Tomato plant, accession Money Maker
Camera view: tilt-top (135 deg); turntable rotation: 300 degrees
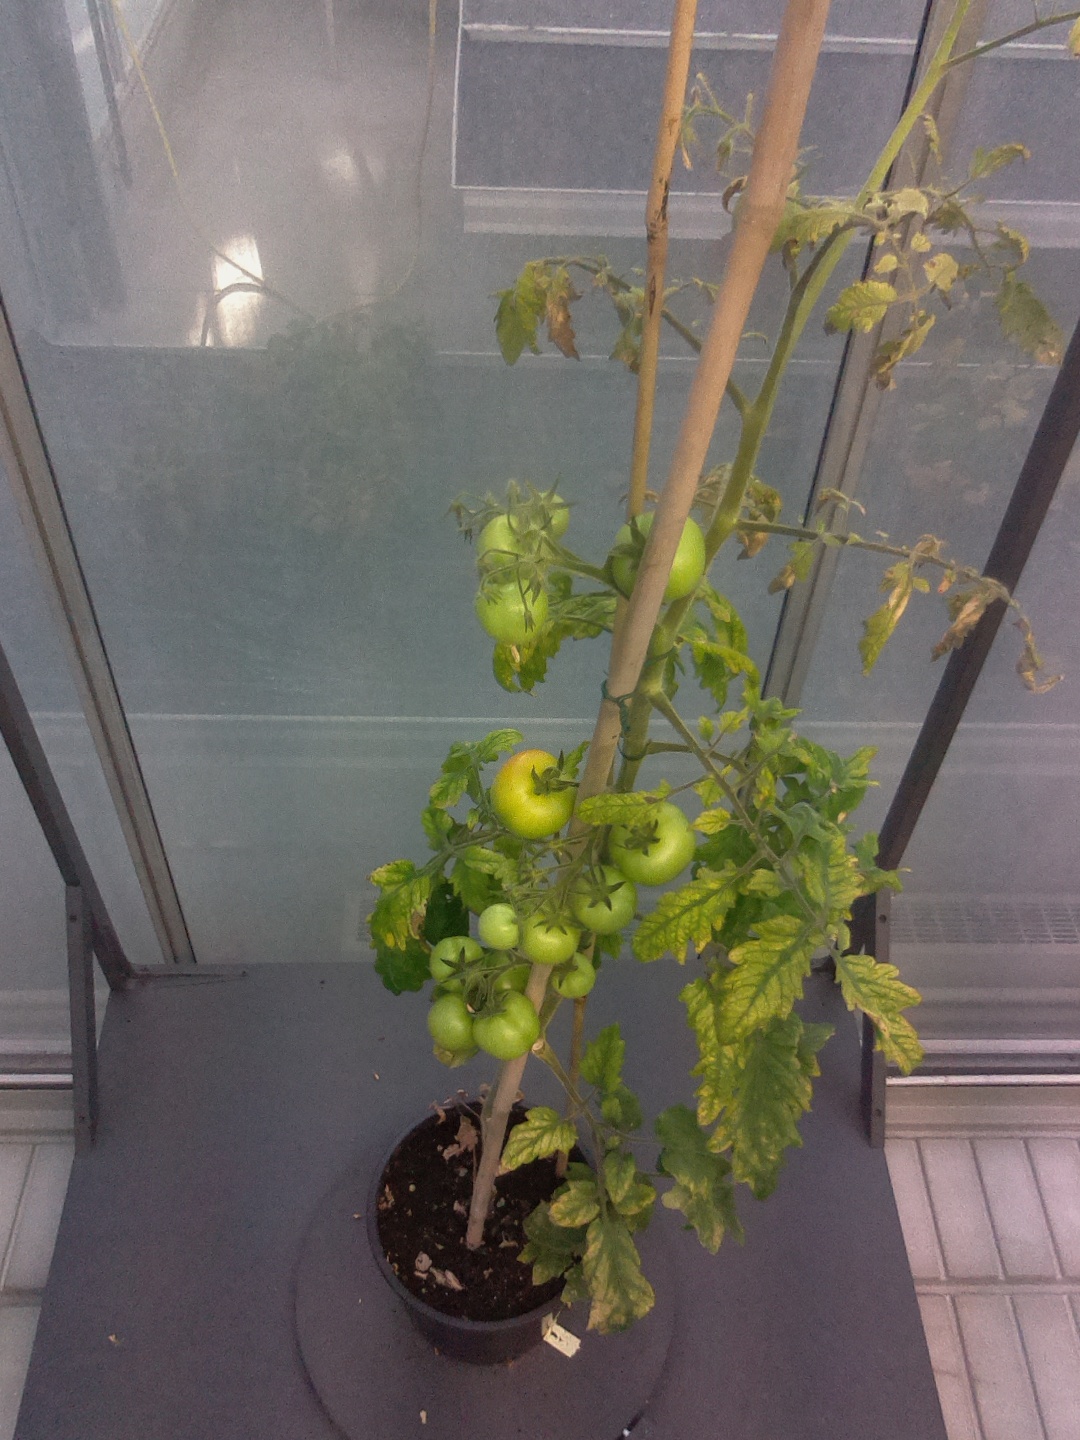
BBCH growth stage 78: 80% -90% of final fruit size